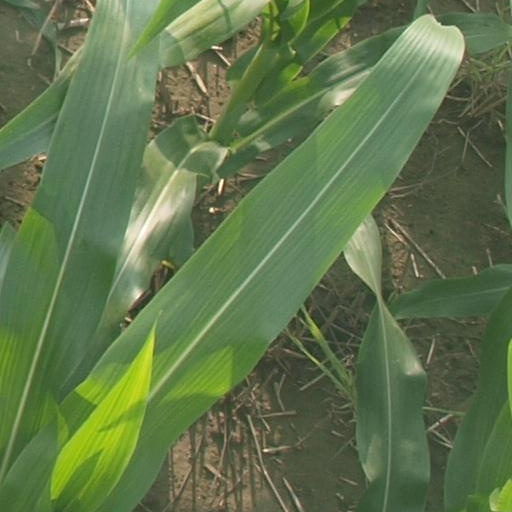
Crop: maize; corn